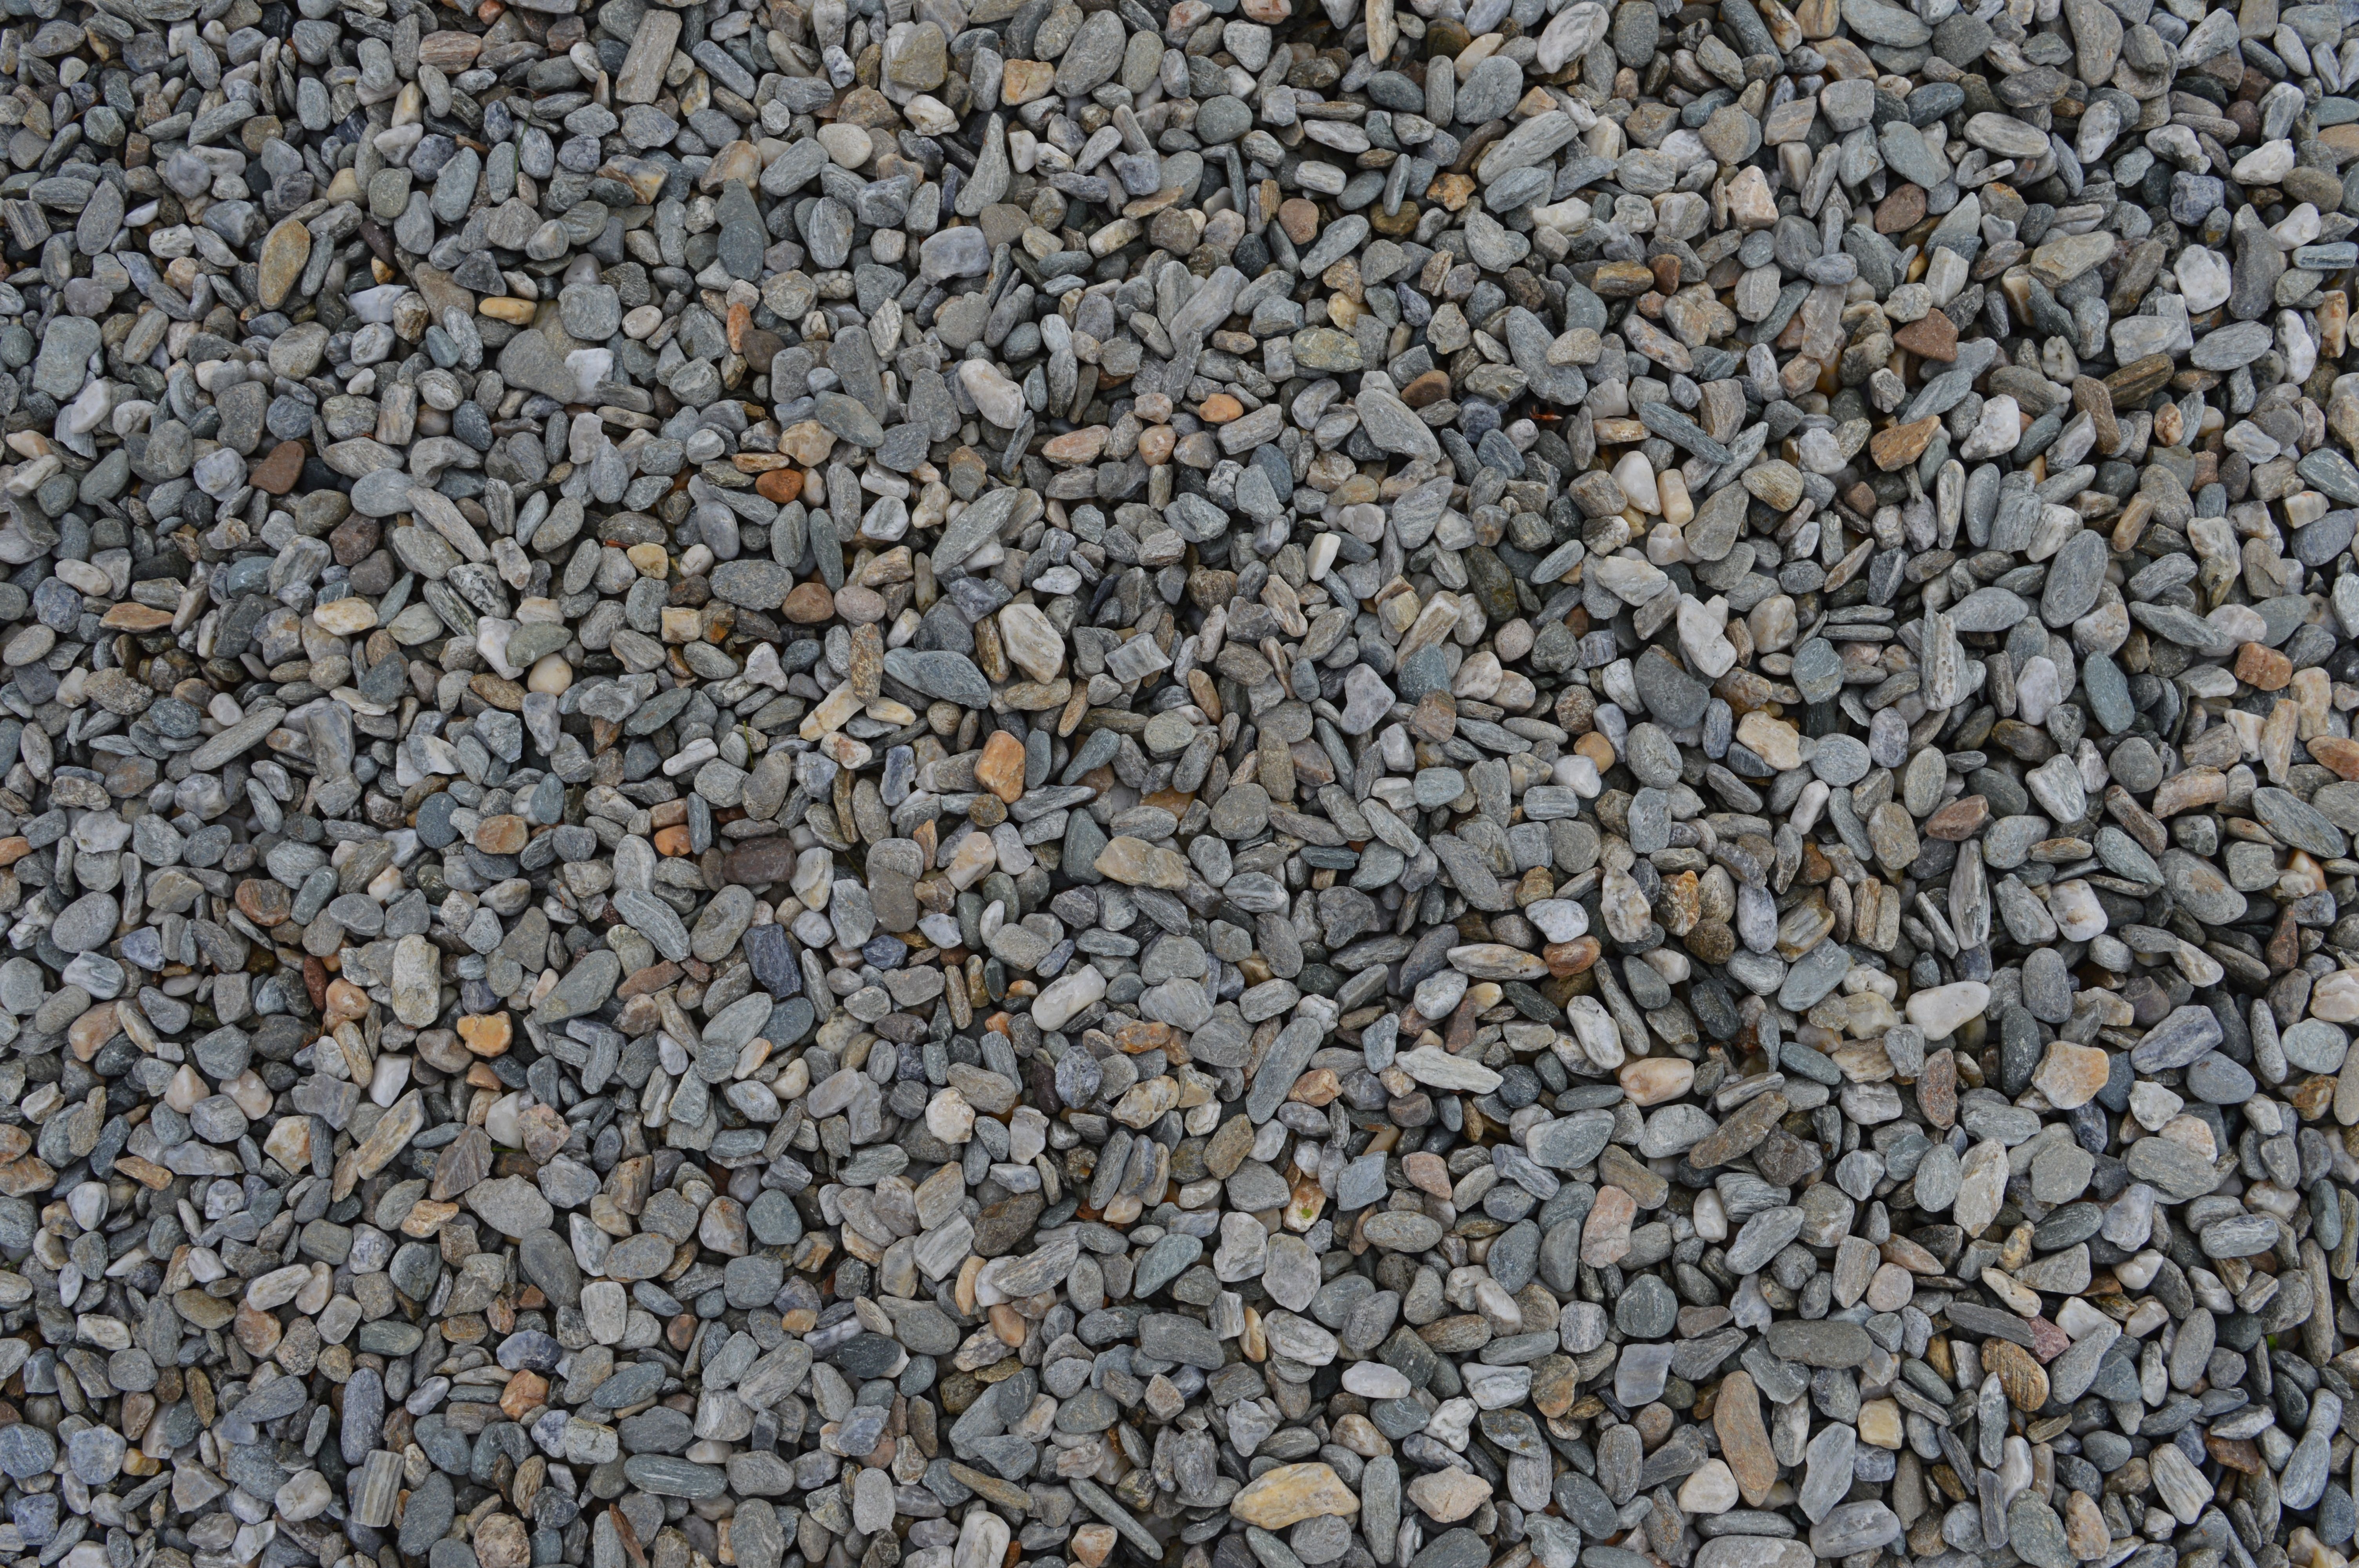
sand, rock, texture, stone, asphalt, pattern, pebble, soil, stone wall, material, grey, rubble, gravel, flooring, road surface